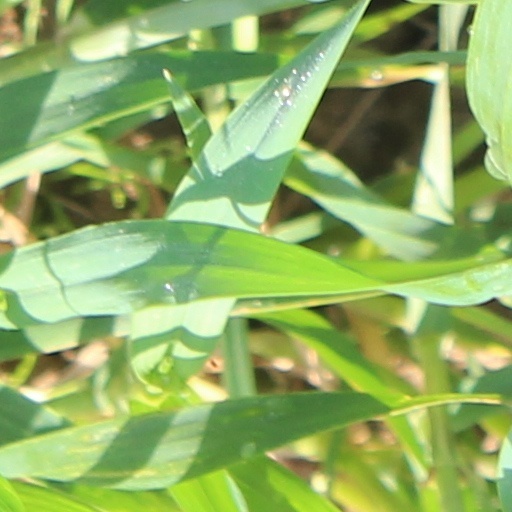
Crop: wheat